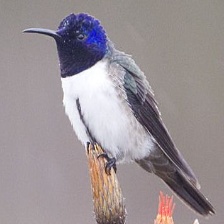
Species: ECUADORIAN HILLSTAR
Scientific name: OREOTROCHILUS CHIMBORAZO
ImageNet parent category: hummingbird